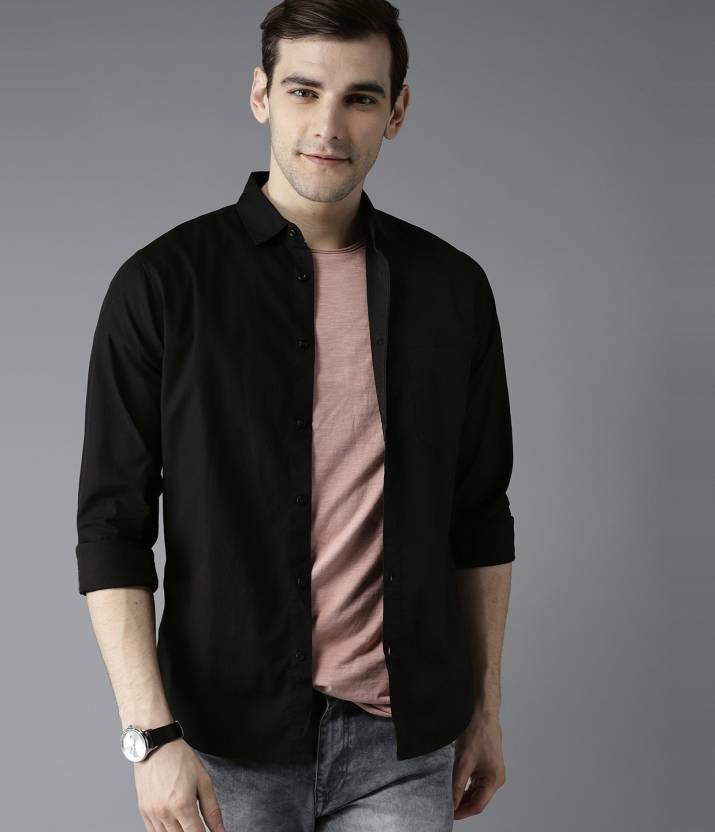
Product: Men Slim Fit Solid Spread Collar Casual Shirt
Price: ₹649
Colors: Black
Pattern: Solid
Description: Enhance your look by wearing this trendy shirt. Team it with a pair of Sharp Looking Chinos and Tassel Loafers for a Dapper Look
Other details: The Model (height 6 foot and shoulders 18 inches is wearing size 40/L